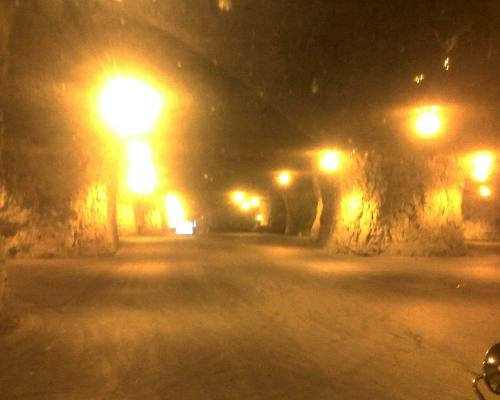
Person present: No